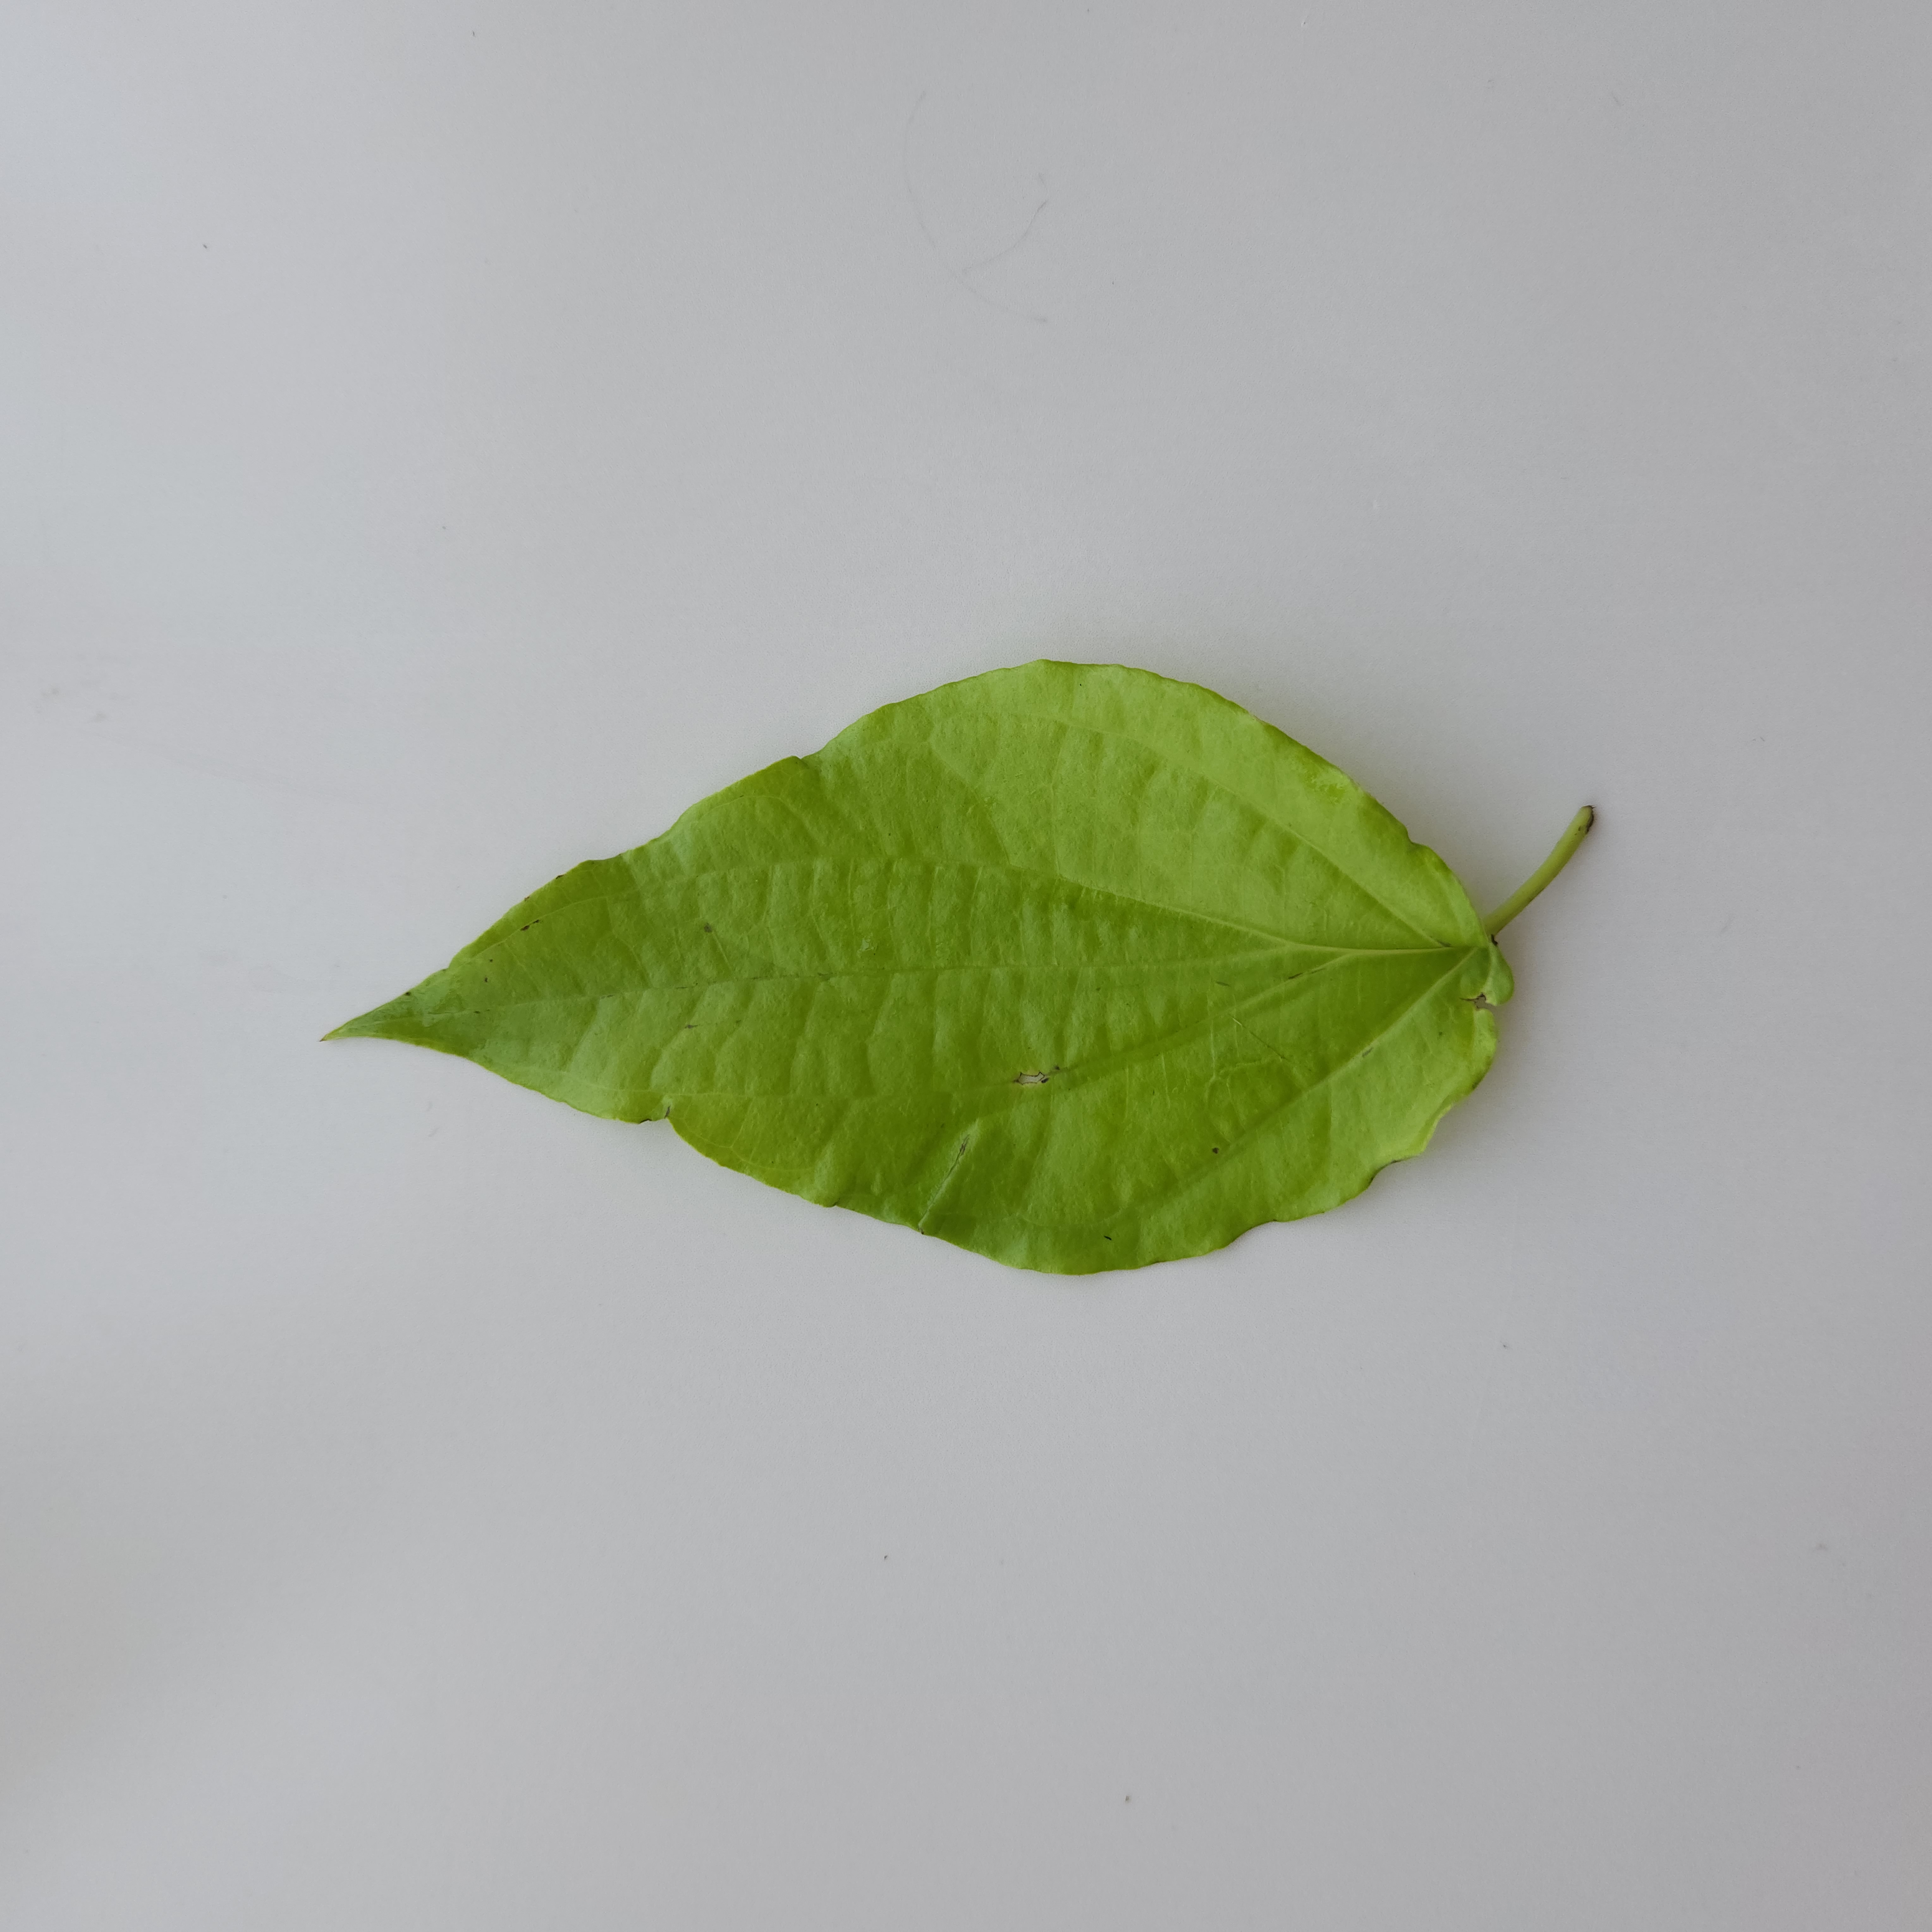
Label: Healthy